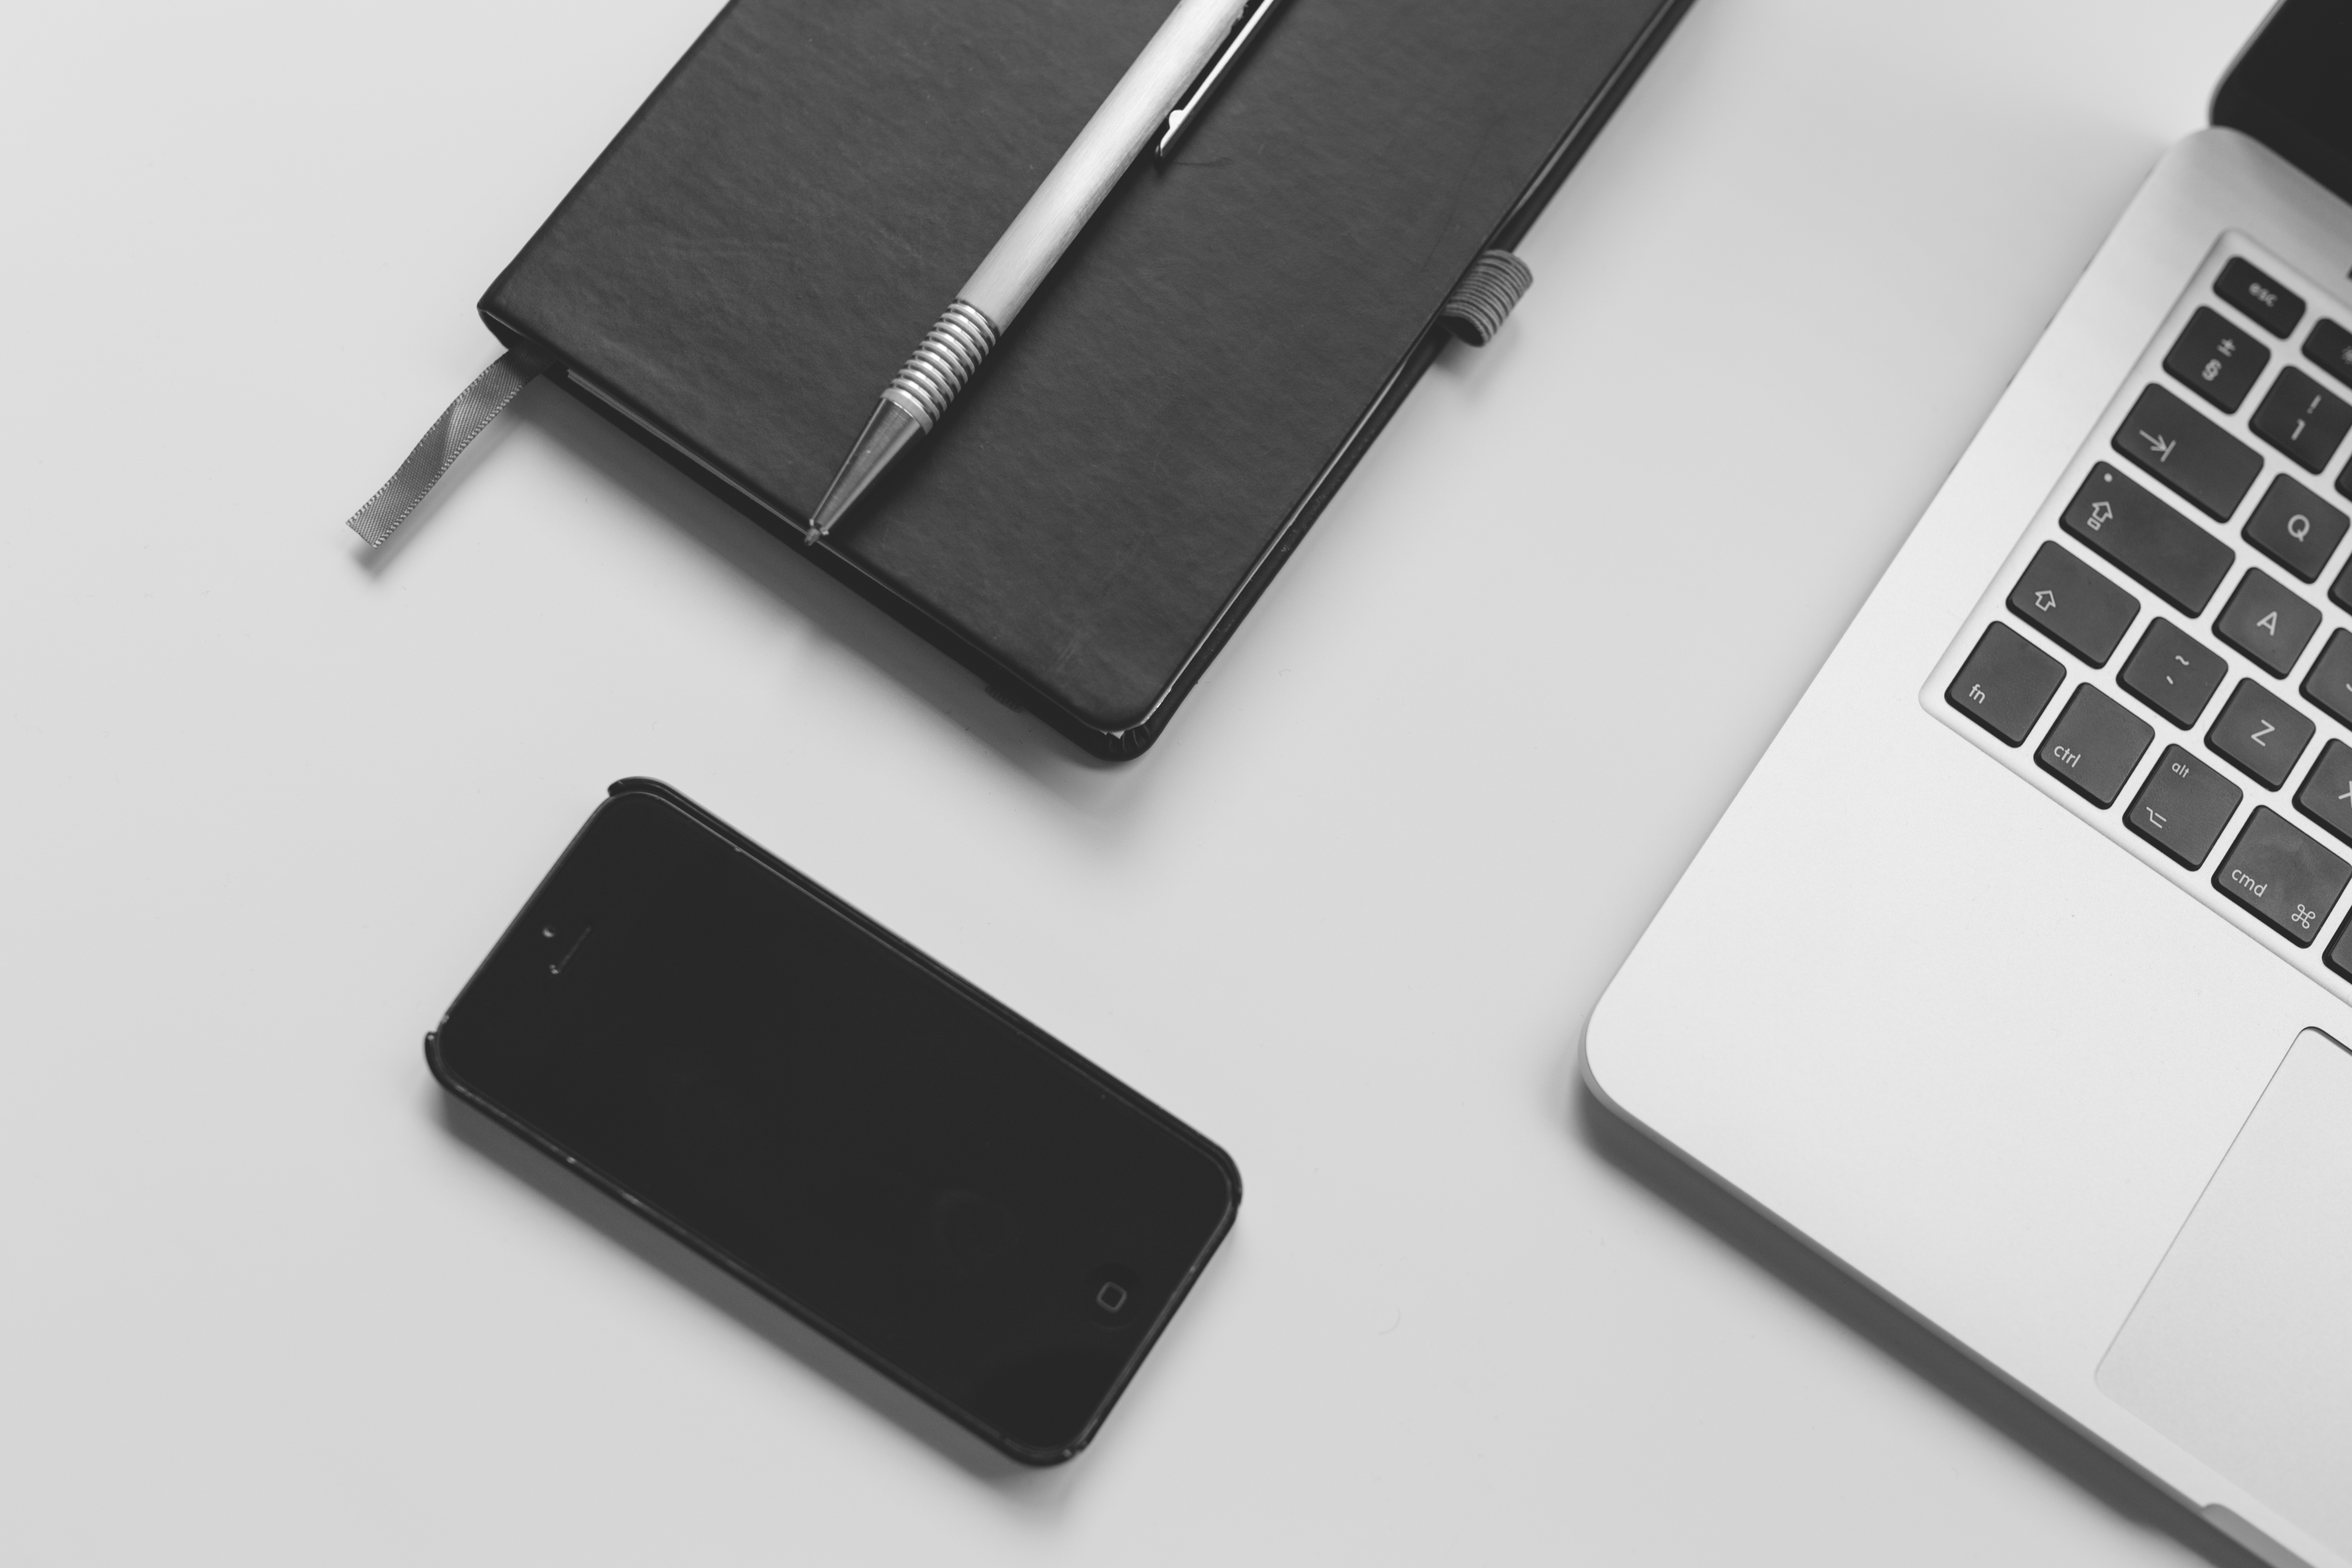
product, electronic device, technology, gadget, leather, Material property, font, fashion accessory, communication device, mobile phone, wallet, case